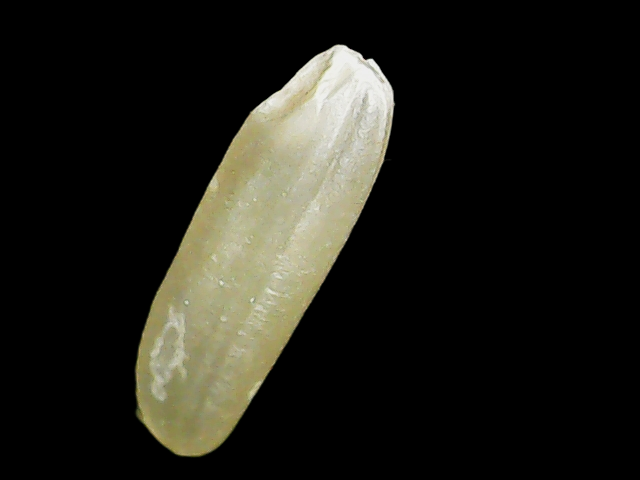
Rice variety: Binadhan16